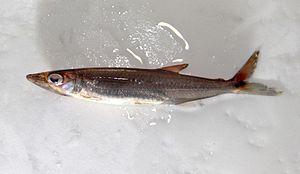
Les Acestrorhynchidae forment une famille de poissons d'eau douce appartenant à l'ordre des Characiformes. Cette famille ne regroupe qu'un seul genre.